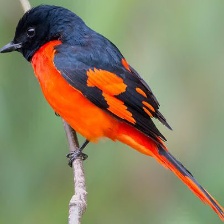
Species: FIERY MINIVET
Scientific name: PERICROCOTUS IGNEUS